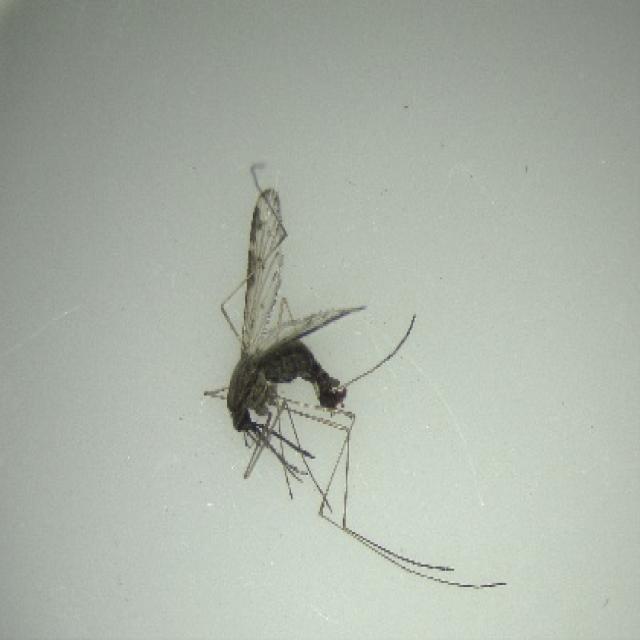
Species: anopheles_sinensis